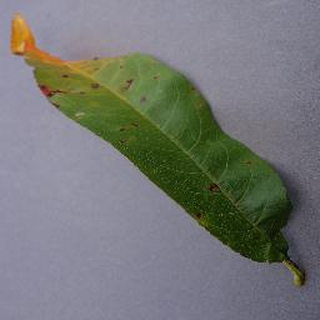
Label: peach_bacterial_spot